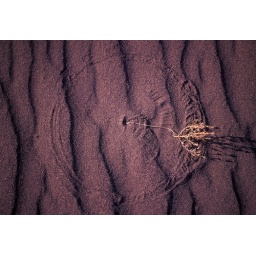
Broken plant scribes a circle in sand at Bruneau Sand Dunes Idaho